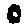
Label: 0